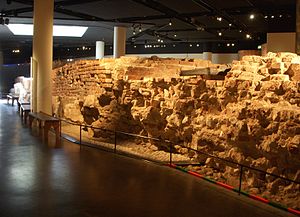
Gamla stan / Historie
Rest af Stockholms bymur på Medeltidsmuseet.
Gamla stan, Stadsholmen eller Staden mellan broarna er den ældste del af Stockholm i Sverige.